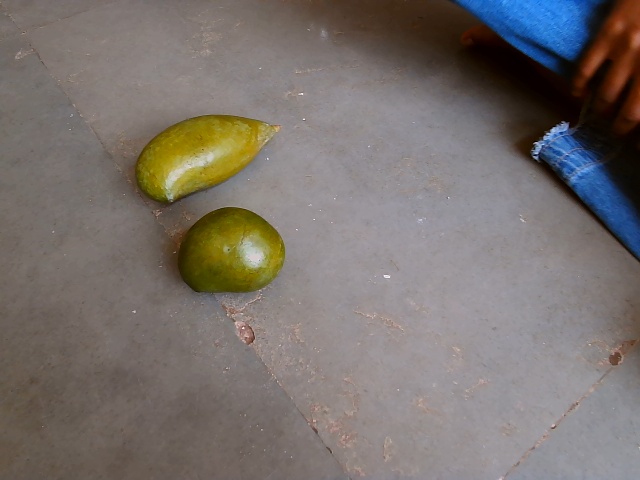
Label: Raw_Mango